Cartographic generalization

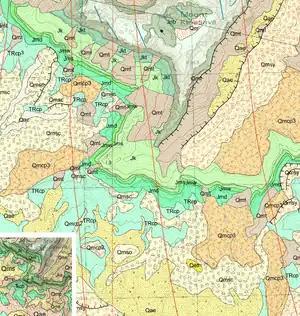
1:24,000 and 1:100,000 (inset) geological maps of the same area in Zion National Park, Utah. Deriving the smaller from the larger would require several generalization operations, including selection to eliminate less important features (e.g., minor faults), smoothing of area boundaries, classification of similar formations into broader categories (e.g., Qmsc + Qmsy > Qms), merging of small areas into dissimilar but larger ones (e.g., Qmt), exaggeration of very narrow areas (Jms/Jks), and displacement of areas adjacent to exaggerated areas. Actually, both maps were compiled independently.

For line features (and area boundaries), Smoothing seems similar to simplification, and in the past, was sometimes combined with simplification. The difference is that smoothing is designed to make the overall shape of the line look simpler by removing small details; which may actually require more vertices than the original. Simplification tends to make a curved line look angular, while Smoothing tends to do the opposite.